Vahrn

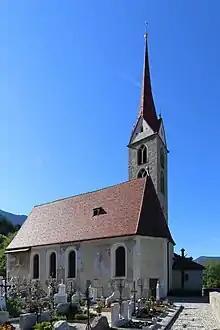
Parish church

The emblem is quartering: the first and the fourth of argent three fess nebuly azure; the second and the third of gules. It’s the arms of the Knights of "Voitsberg" which changed the name in "Von Vahrn" when they acquired the local castle, then destroyed in 1277. The emblem was granted in 1969.